Richard Carlile

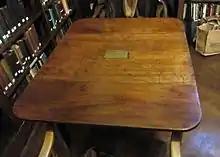
His favourite writing table in the library of the South Place Ethical Society

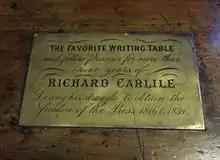
"The favorite writing table and fellow prisoner for more than nine years of Richard Carlile during his struggle to obtain the freedom of the press 1816 to 1834."

His interest in politics was kindled first by economic conditions in the winter of 1816, when Carlile was put on short-time work by his employer creating serious problems for the family: "I shared the general distress of 1816 and it was this that opened my eyes." He became influenced by the leading campaigners for economic and parliamentary reform, such as Henry Hunt and William Cobbett. As a way of making a living he sold radical publications, such as Cobbett's "Political Register" and Thomas Wooler's "The Black Dwarf", on the streets of London, often walking "thirty miles for a profit of eighteen pence".